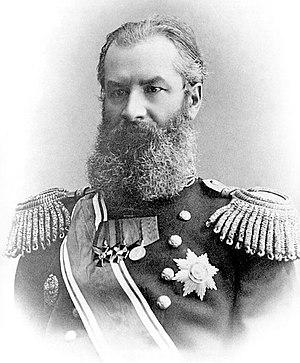
Alexeï Nikolaïevitch Krylov est un ingénieur naval et mémorialiste russe. Il est mondialement célèbre pour ses travaux de mathématiques appliquées, entre autres la méthode des espaces de Krylov.
Ernst Boris Chain et Dorothy Crowfoot Hodgkin déterminent la structure de la pénicilline.